Chuck Estrada

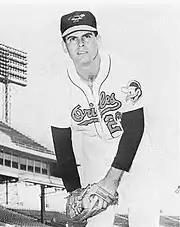
Estrada in 1963

Estrada's rookie season was perhaps the best season of his career. He pitched in a total of thirty-six games, and started twenty-five of them. He tied with Jim Perry for the American League lead with 18 wins that season. Only four other pitchers since had led their respective league without winning more than twenty games in the season. Estrada also was on top of the American League in hits allowed per nine innings, and finished with a twelve complete games, 144 strikeouts and a 3.58 earned run average. The All-Star Estrada finished second in the Rookie of the Year voting, falling distantly behind Orioles teammate Ron Hansen. He placed 12th in the American League Most Valuable Player Award voting, but he did win the year's TSN Pitcher of the Year Award. Estrada also was on the Topps All-Star Rookie Roster under the category of right-handed pitcher.